Memorial Stadium (Wichita Falls)

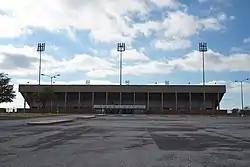
Exterior view of the stadium in 2015

Memorial Stadium is an American football and soccer stadium in Wichita Falls, Texas located on Southwest Parkway at Barnett Road. It is owned and operated by the Wichita Falls Independent School District.